Canadian Undergraduate Technology Conference

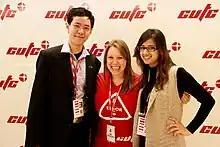
Conference delegates

The conference has a light and relaxed atmosphere. Top tier partners have collaborated with CUTC to create events that engage and challenge the delegates to problem-solve. This can range from hackathons to scavenger hunts. Keynote speakers, most often top industry leaders, share stories of how they came to be where they are today. The breakout sessions are smaller gatherings where experts can share their expertise. Finally, the tech expo is a hands-on showcase that displays some of the most recent and important innovations.